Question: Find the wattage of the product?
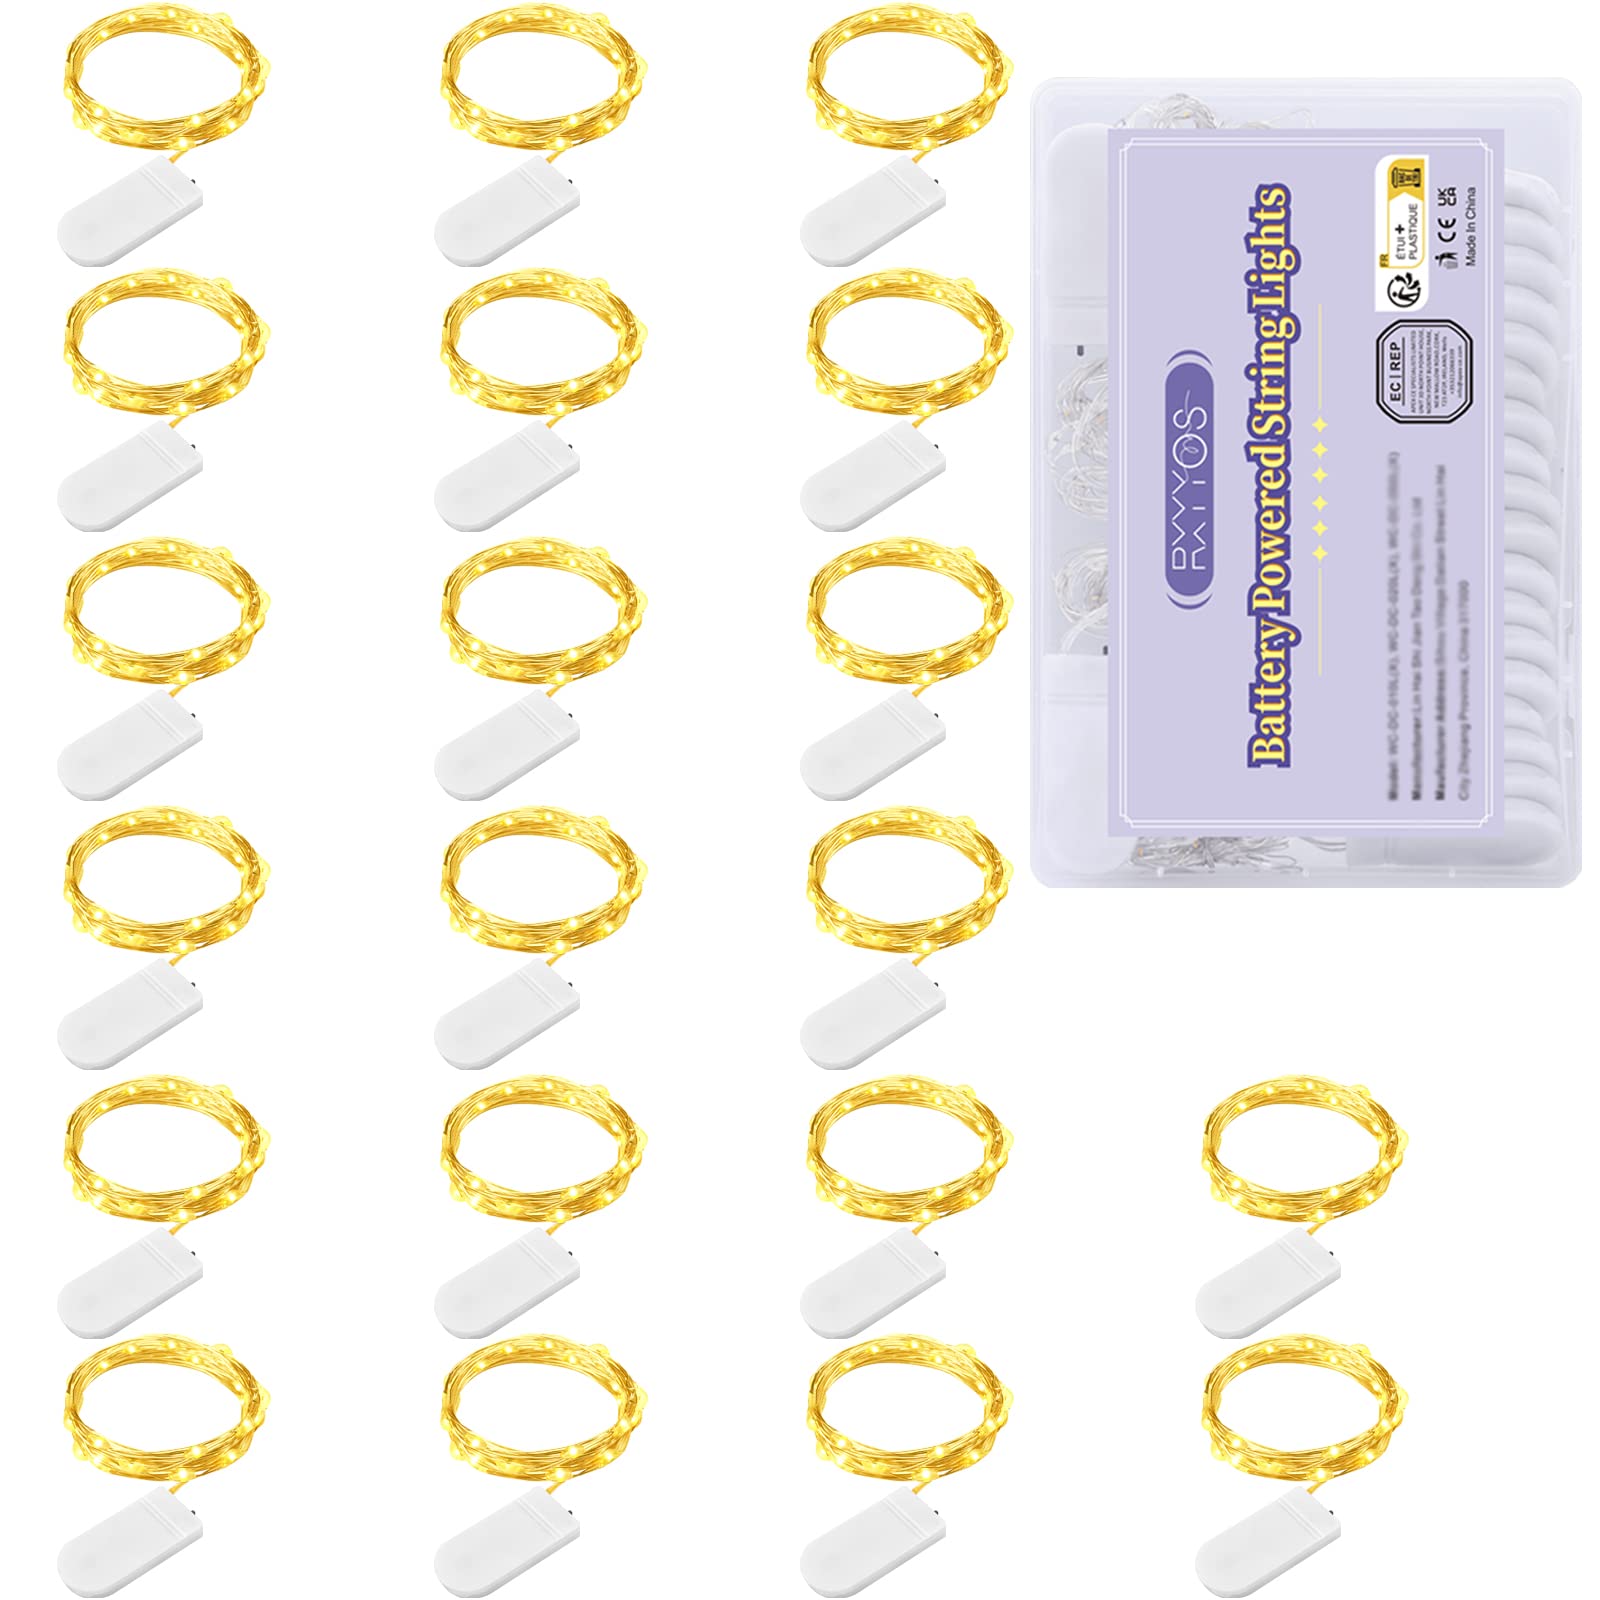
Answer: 8.0 watt